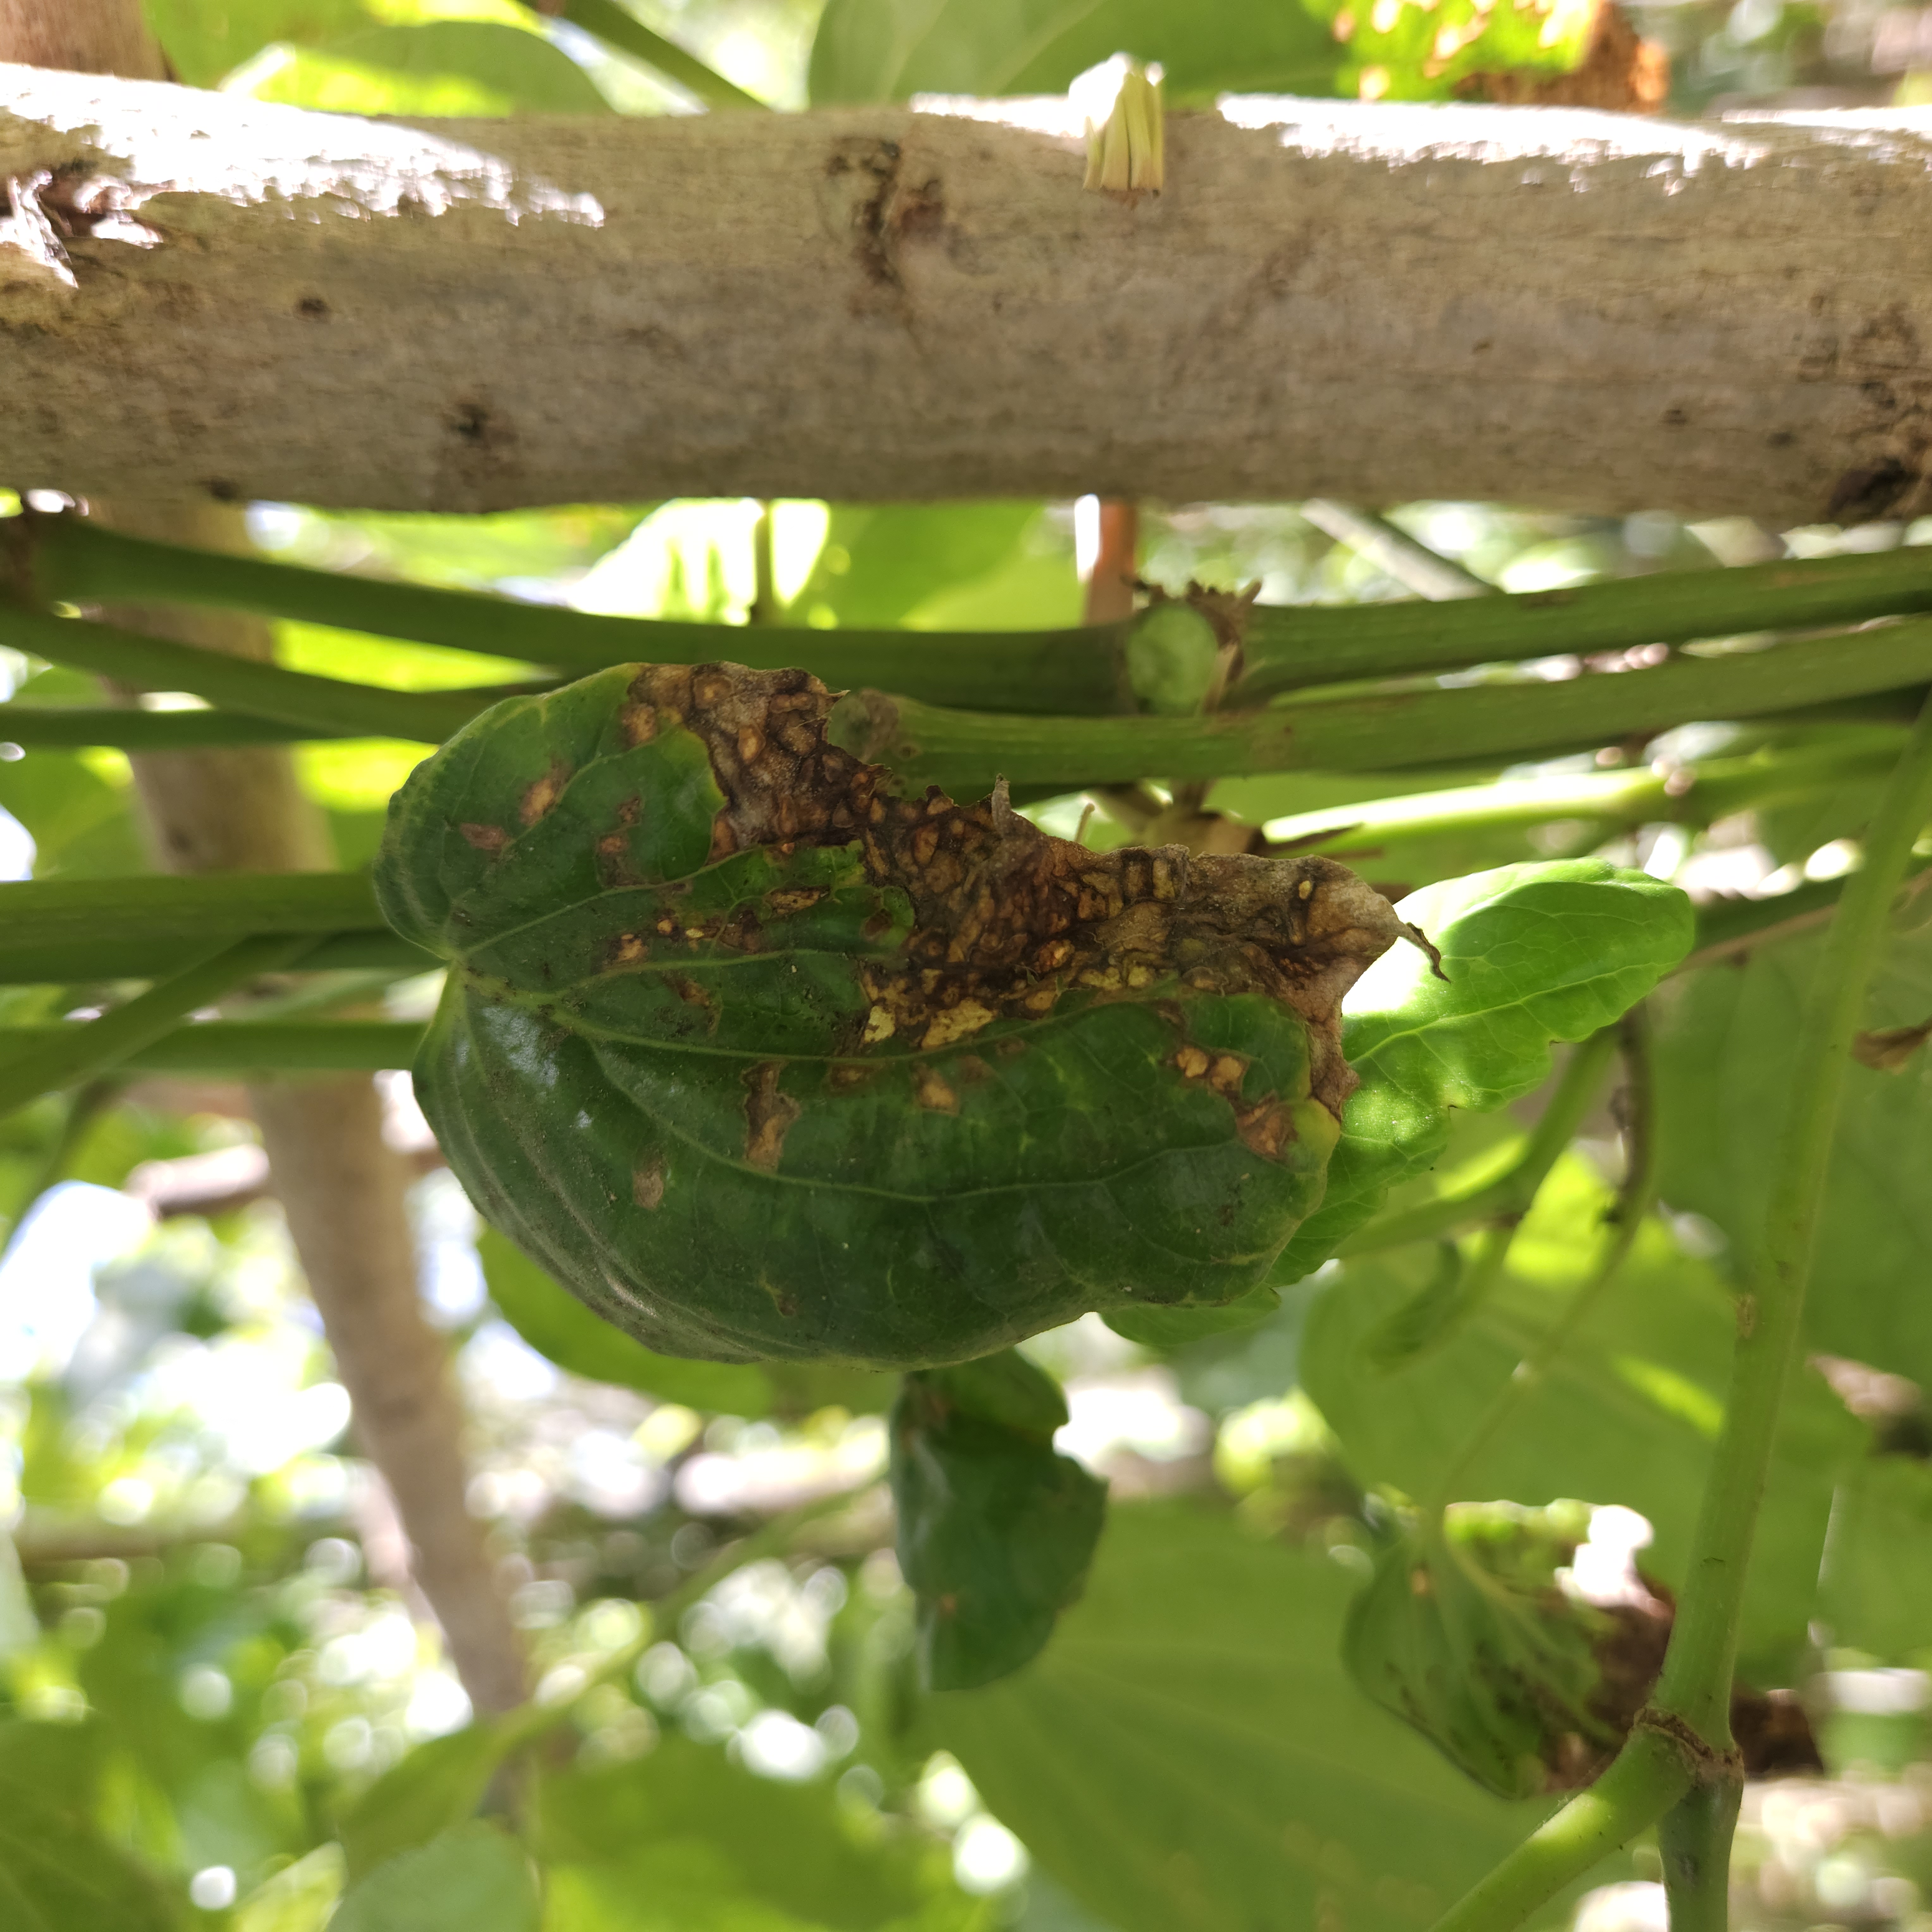
Label: Diseased